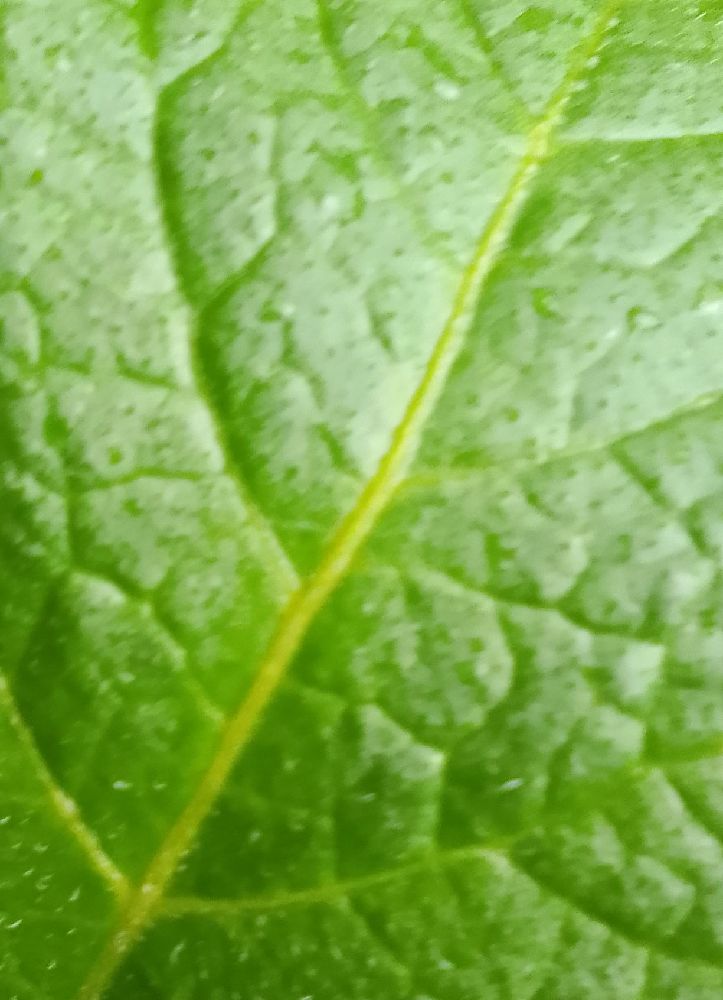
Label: Healthy